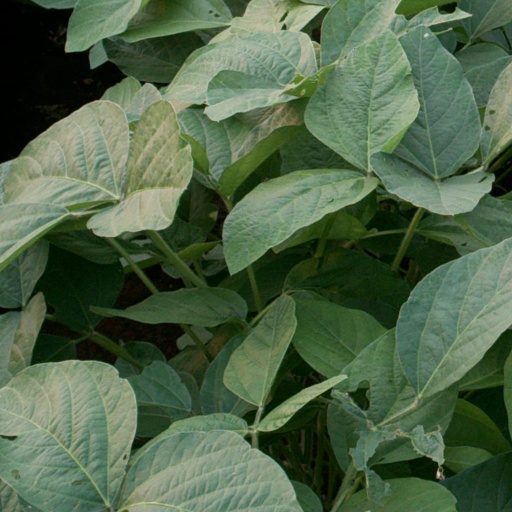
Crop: soybean